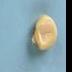
Maize quality: Good